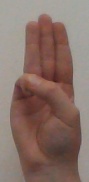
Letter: thaa